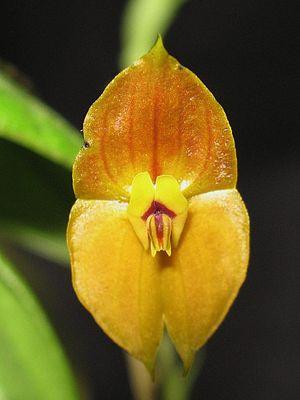
Lepanthes est un genre d'orchidées comptant plus de 700 espèces.